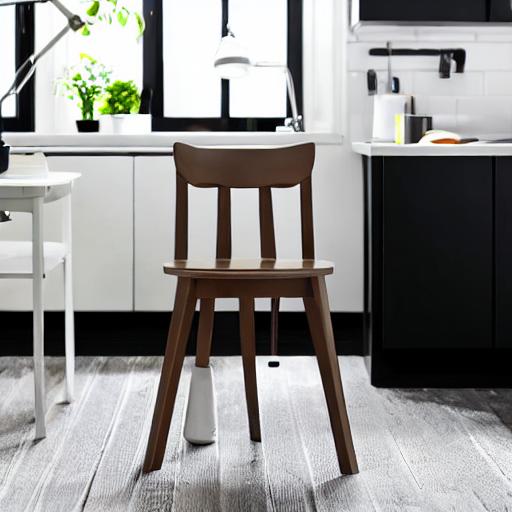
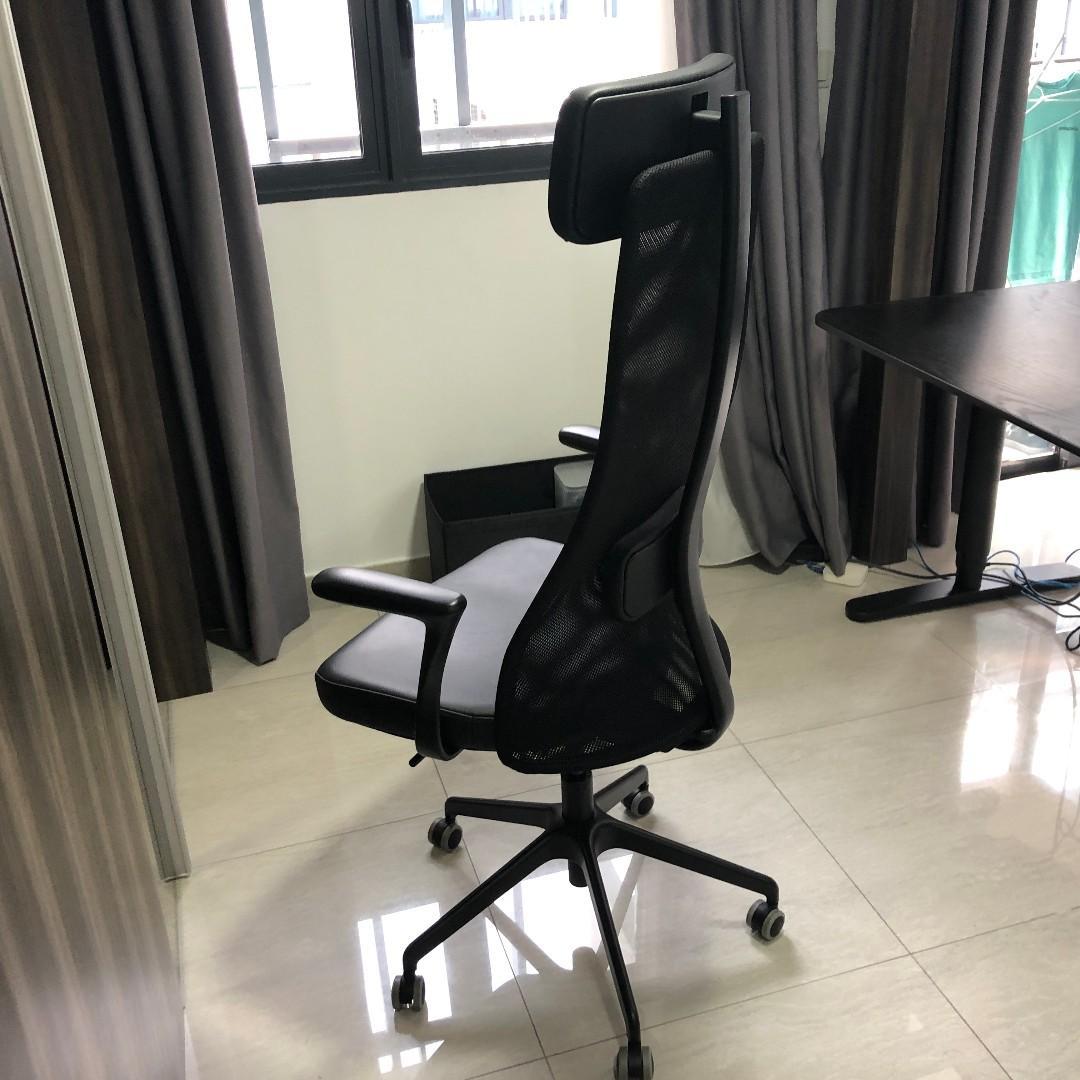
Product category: items_chair
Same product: no